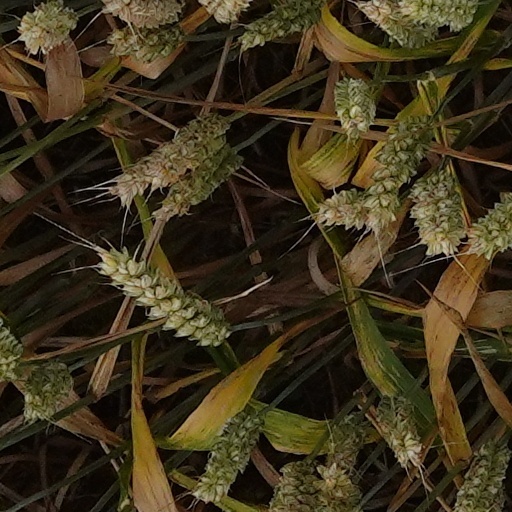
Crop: wheat